Transport in Russia

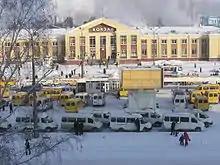
Marshrutkas parked at Nizhny Tagil railway station's parking lot during winter

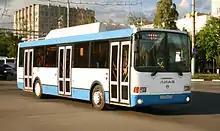
LiAZ buses are the most common city buses in Russia

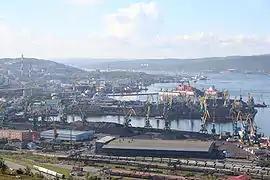
Port of Murmansk

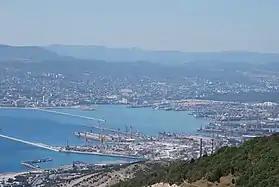
Overview of the Port of Novorossiysk

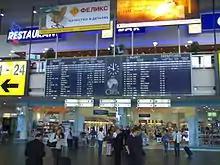
Sheremetyevo International Airport

After World War II, trucks and buses were manufactured for the socialist countries of Eastern Europe: Ikarus urban, intercity and tourist buses, Skoda buses and trucks, Industriewerke Ludwigsfelde and Robur trucks, Tatra, LIAZ, Praga V3S, Csepel, Avia and ZSD Nysa passenger vans and Zuk cargo vans). During the late 1950s OAF trucks were imported from the West, and Berliet T60 dump trucks were imported in 1969 to open the mine and ore-processing plant of Ai in the Orenburg Oblast. Tractors from Volvo and Mercedes-Benz NG were imported during the 1970s for the road-transport organization Sovtransavto. Unic-Fiat tractors were imported in the mid-1970s for the port of Leningrad, and Unit Rig and International Harvester Paystar dump trucks and cement mixers were used for the construction of irrigation canals from 1979 to 1983. Fawn ballast tractors were imported from 1970 to the 1980s, and Komatsu dump trucks began to be imported in 1979. Magirus bonneted flatbed trucks and dump trucks were used in 1975 for the construction of the Baikal–Amur Mainline (BAM).